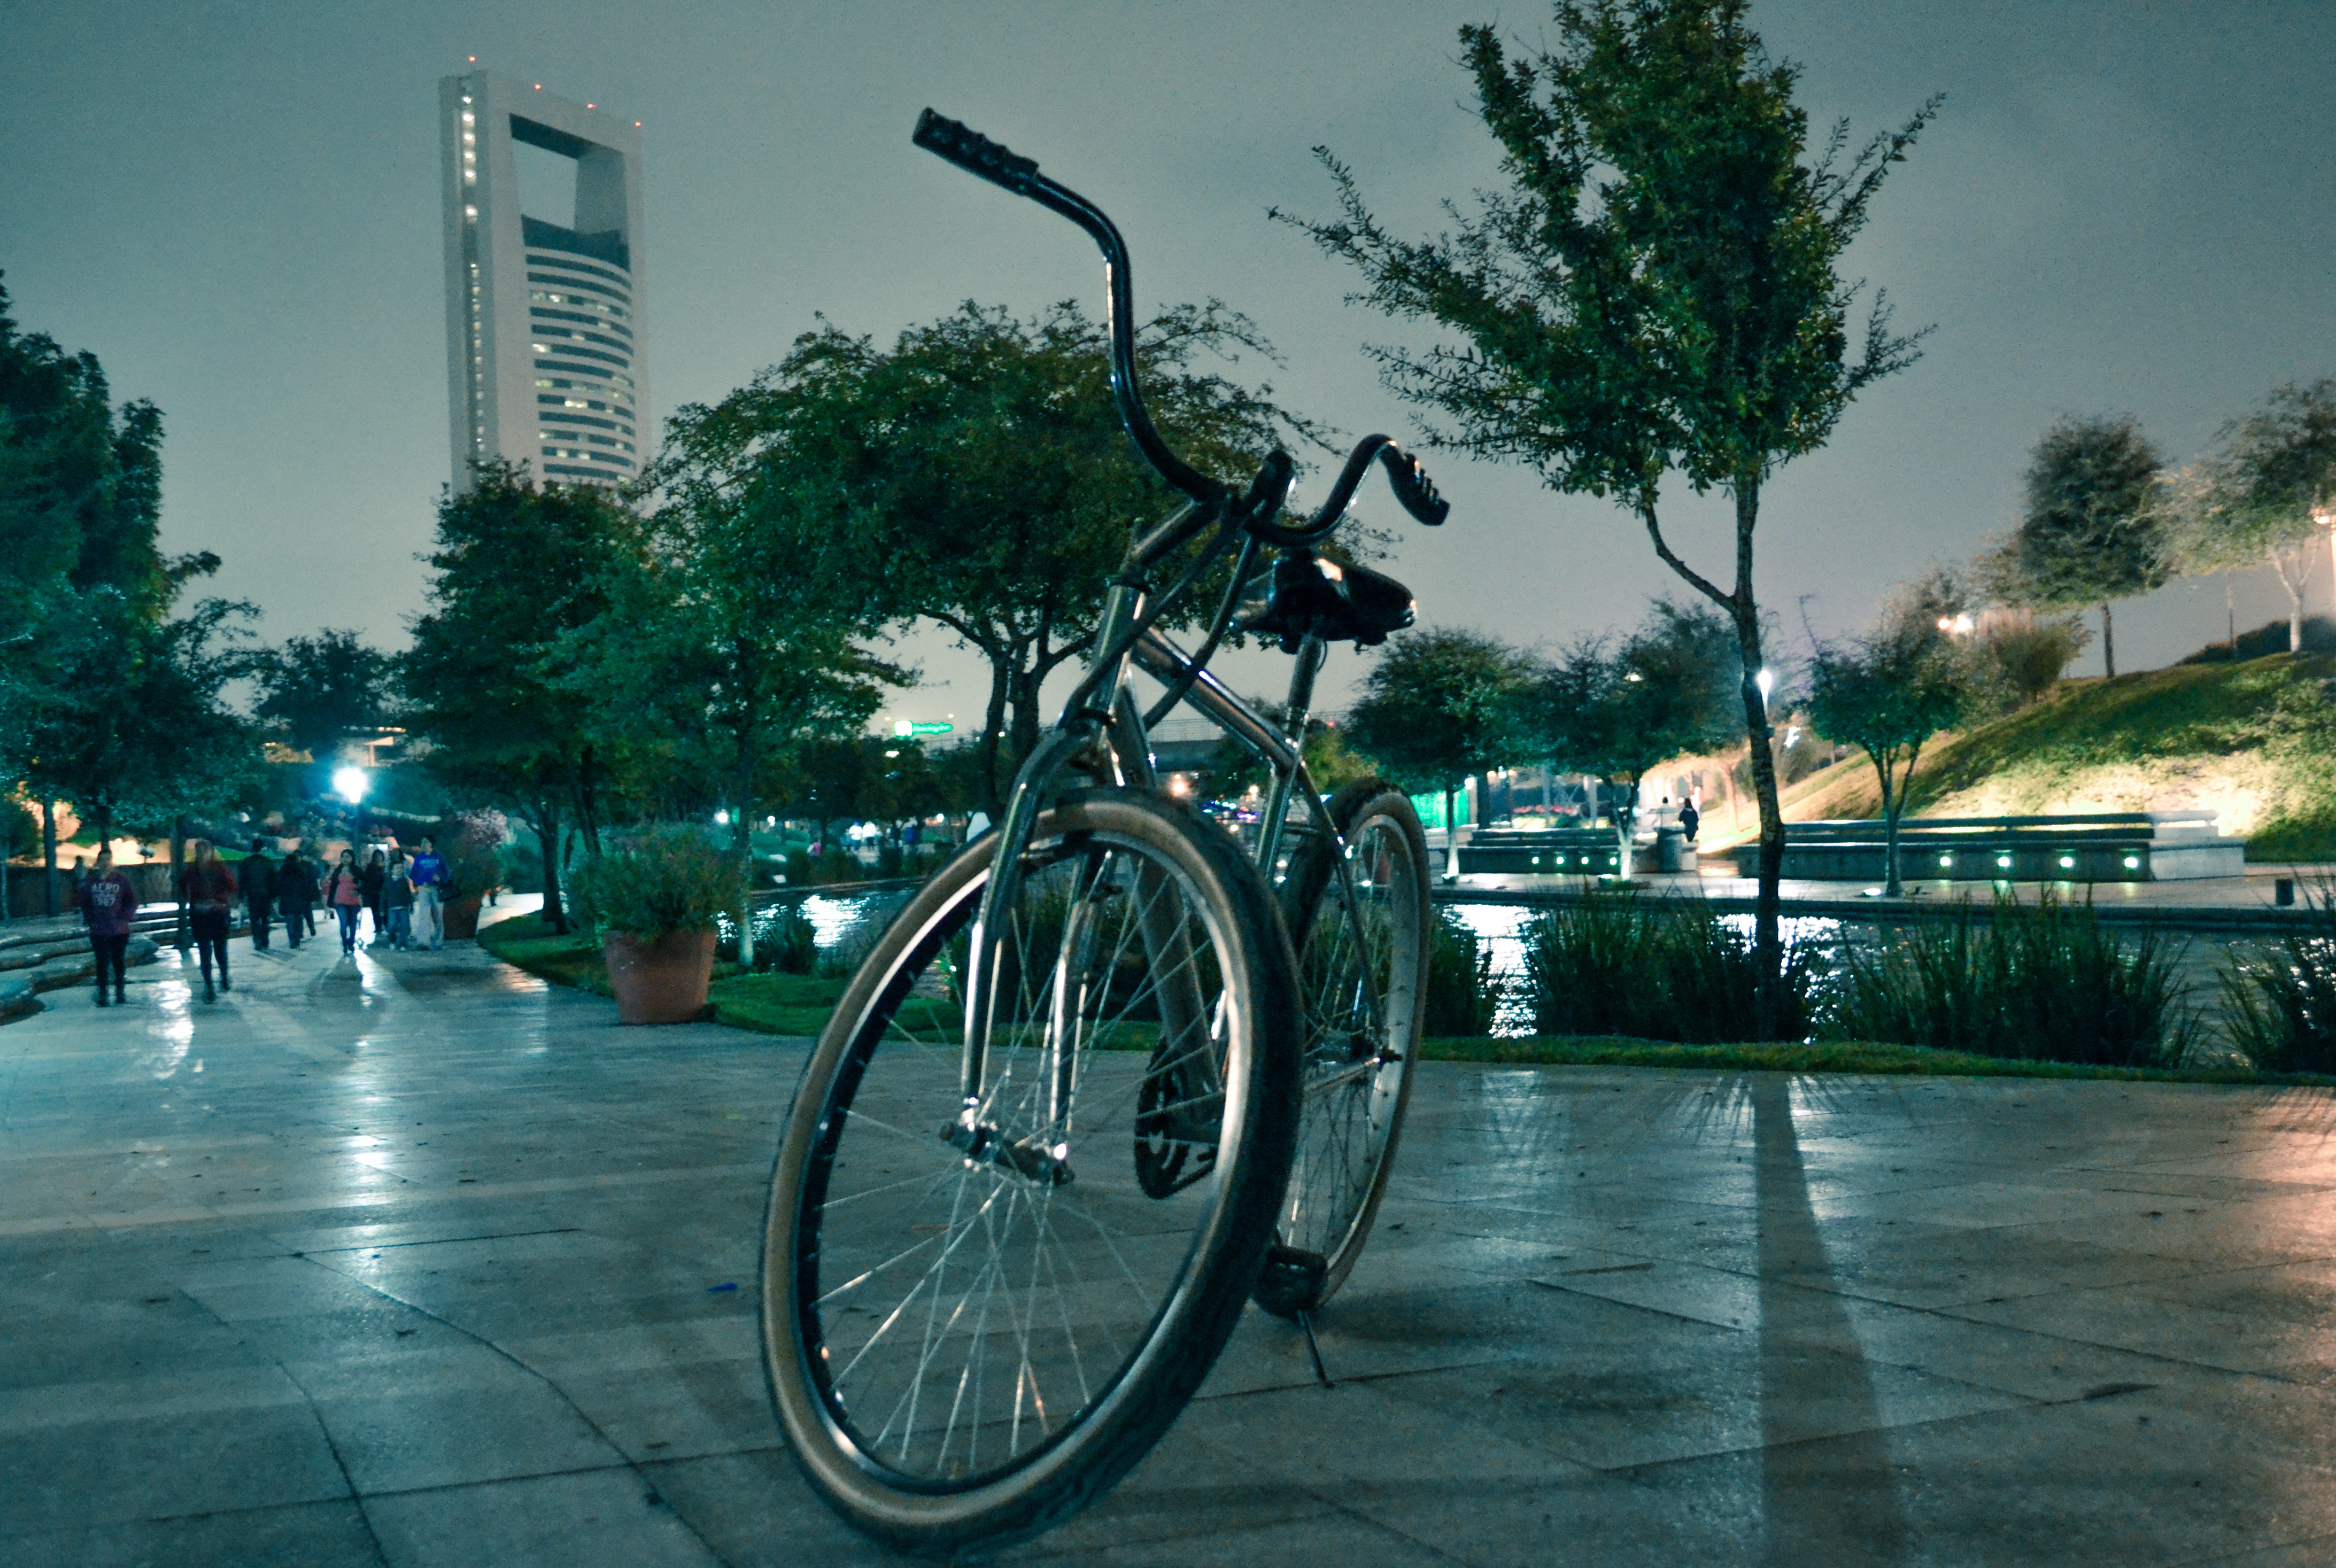
road, street, night, wheel, bicycle, vehicle, sports equipment, mountain bike, cycling, land vehicle, urban area, cycle sport, bicycle motocross